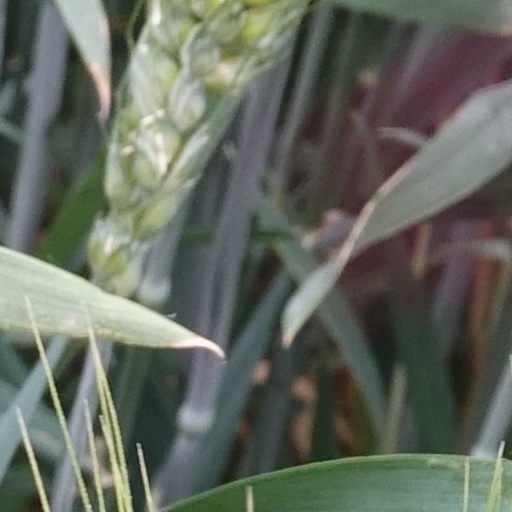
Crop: wheat